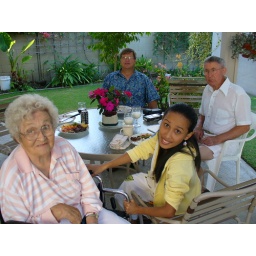
Celebrating Leif's aunt's 91st birthday! Leif's Father is in white shirt. Leif's cousin is in the blue shirt.